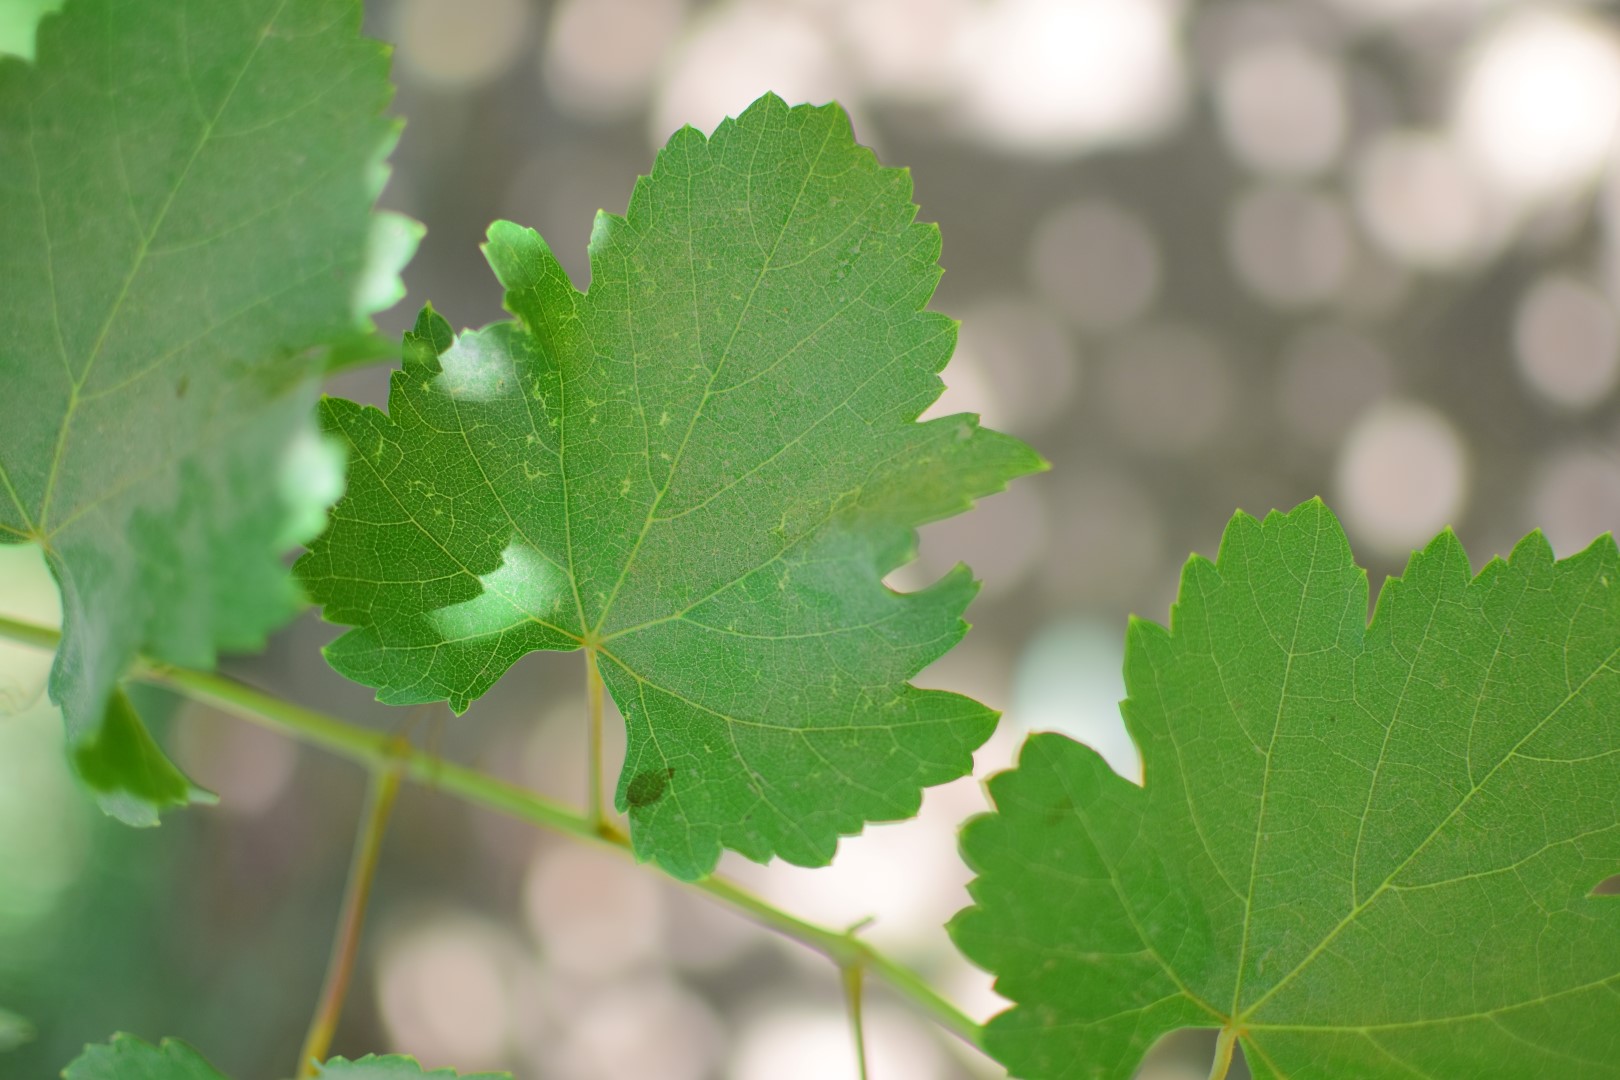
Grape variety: Frinsi